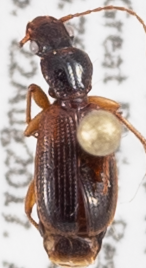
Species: Cymindis neglecta
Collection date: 2017-08-22
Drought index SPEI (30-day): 1.28
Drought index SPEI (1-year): -0.32
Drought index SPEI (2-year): -0.376